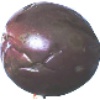
Label: Passion Fruit 1